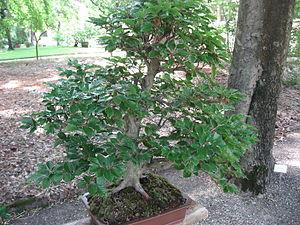
Le Hêtre commun, Fagus sylvatica, couramment désigné simplement comme le hêtre est une espèce d'arbres à feuilles caduques, indigène d'Europe, appartenant à la famille des Fagaceae, tout comme le chêne et le châtaignier.